Tyrell Fuimaono

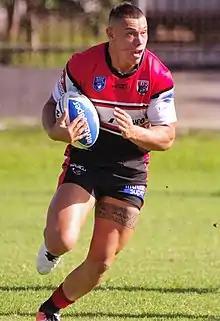
Fuimaono playing for the North Sydney Bears in 2017

Before making his NRL Debut, Fuimaono played the first half of the 2017 season in the NSW Cup with the North Sydney Bears and made a total of 8 appearances. Fuimaono made his NRL debut for Souths in their match against the Wests Tigers on 12 May. Fuimaono finished the season playing 15 games without missing a match since his debut, scoring 2 tries.